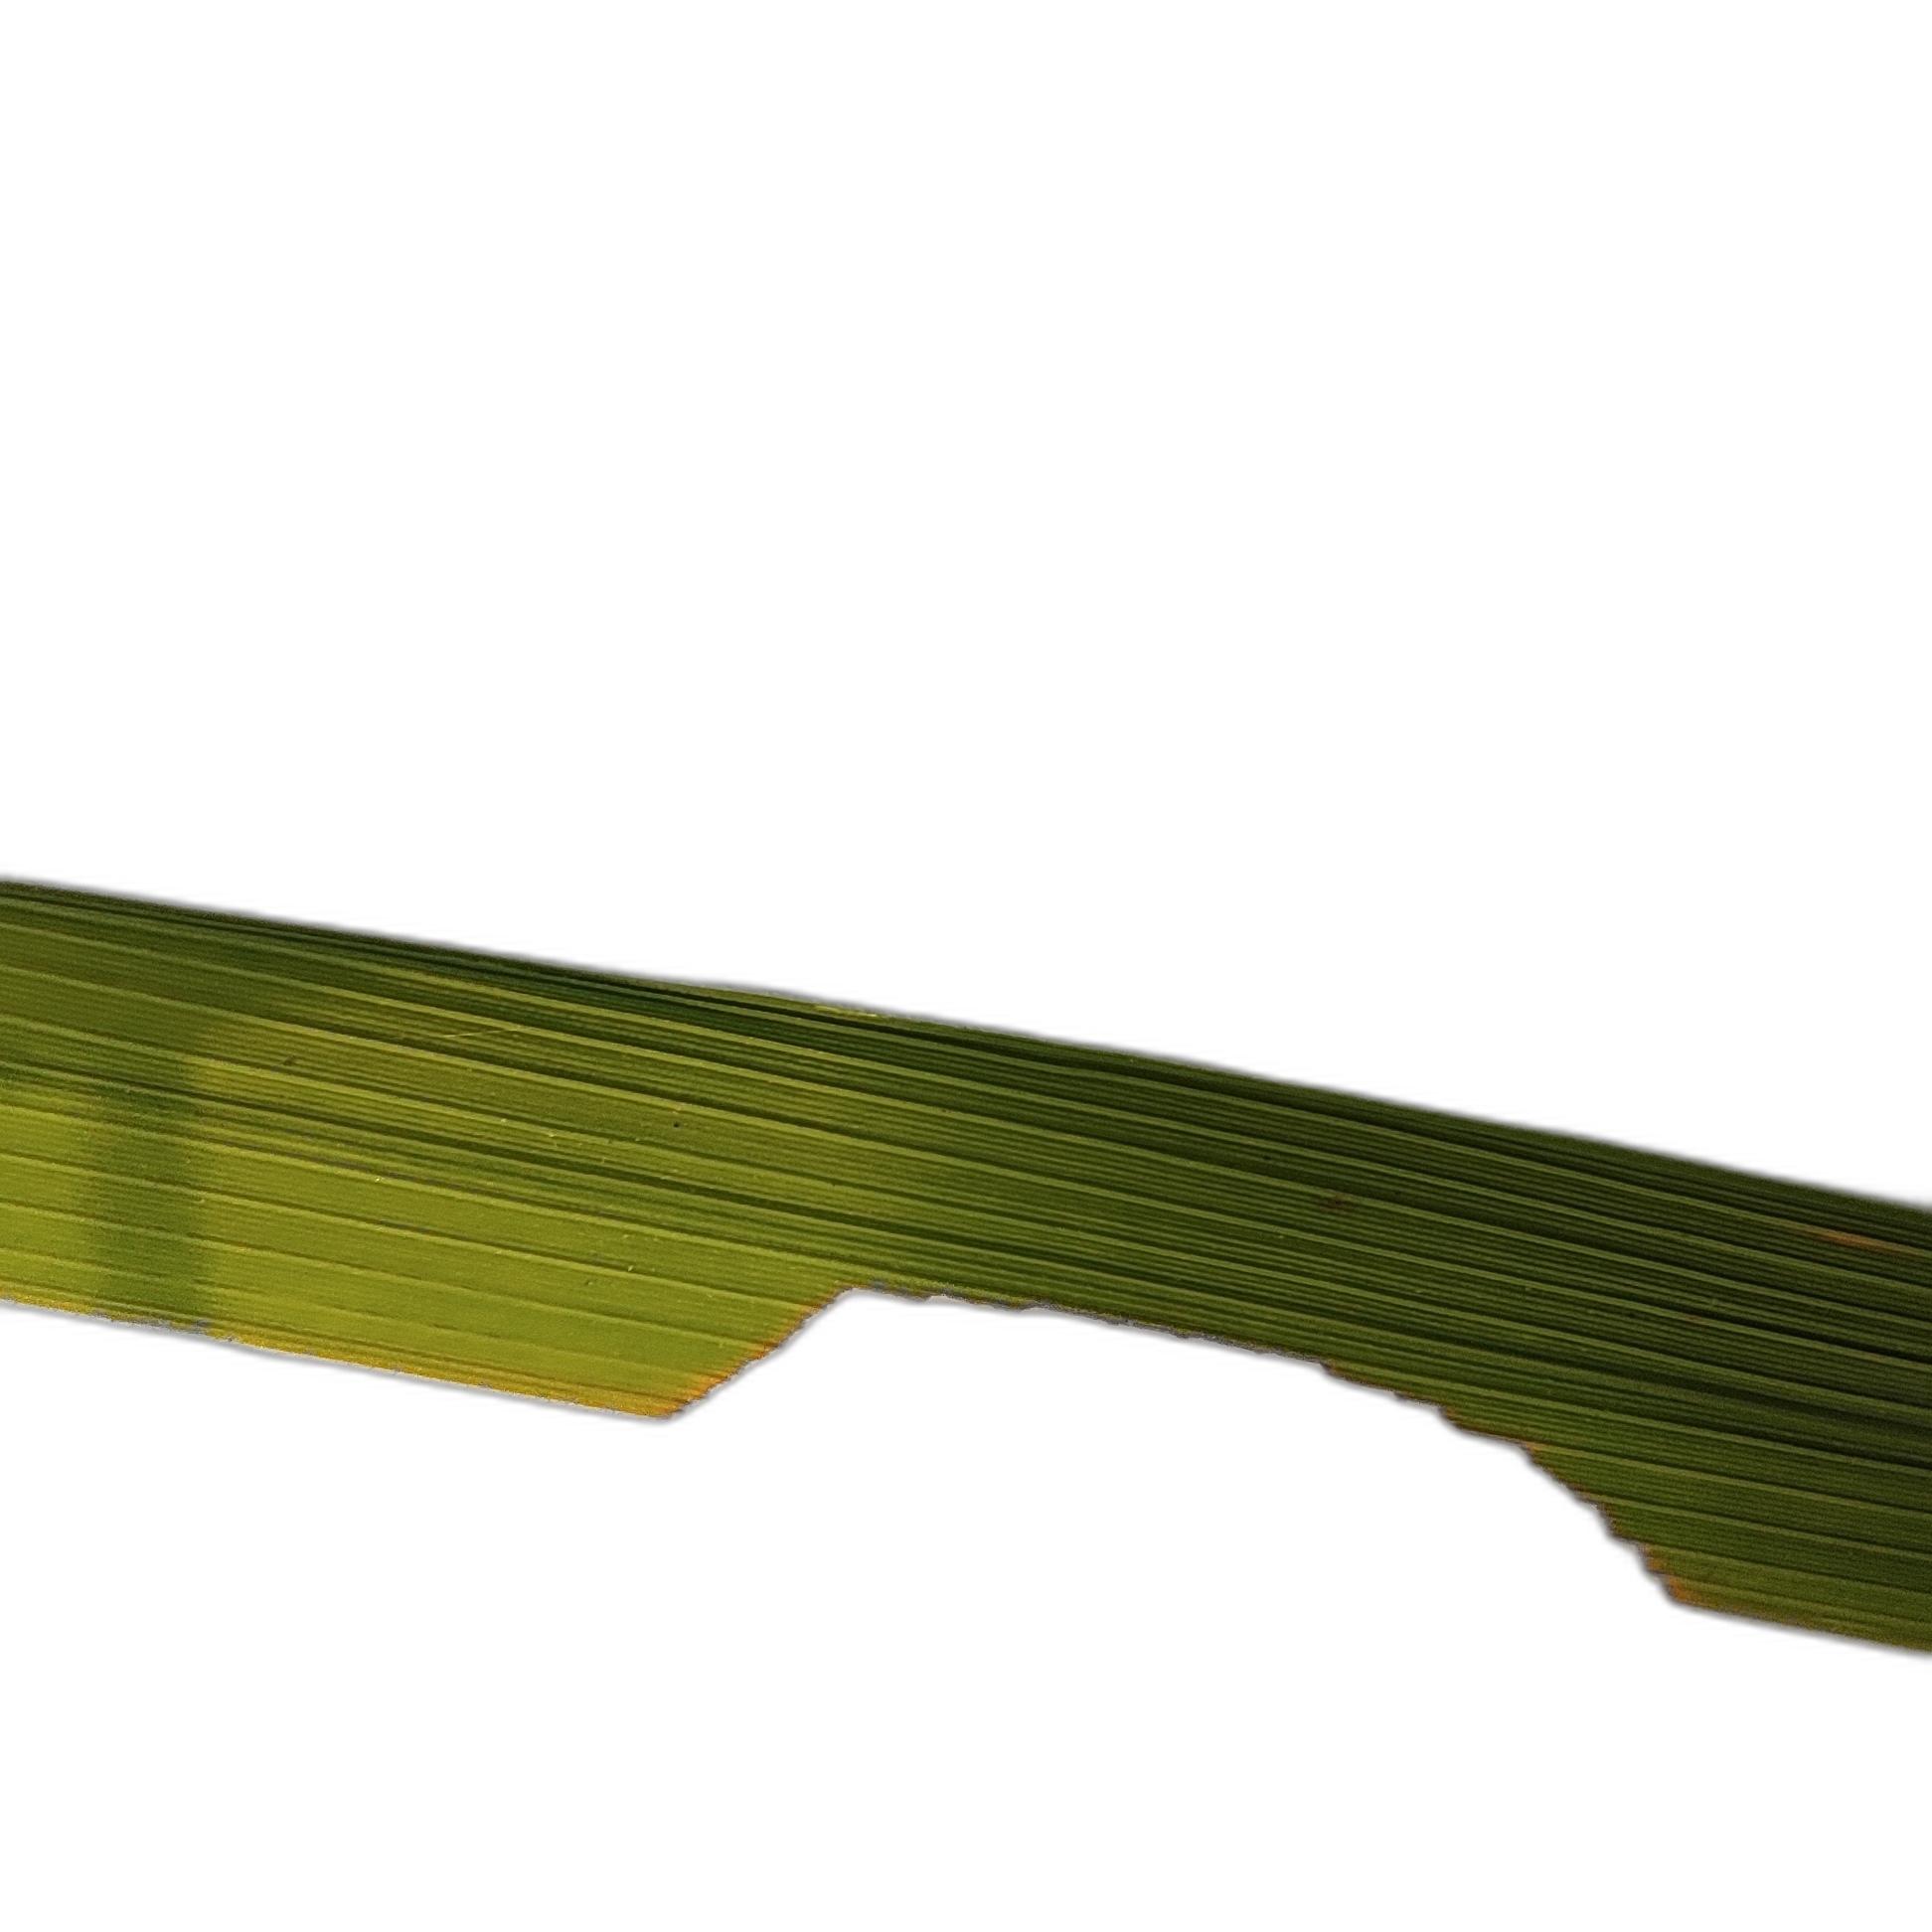
Label: Insect